University of South Florida

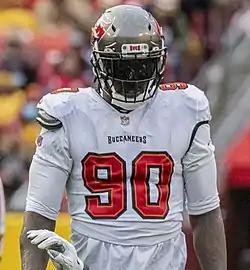
Jason Pierre-Paul

The USF Spirit Squads — consisting of the USF Sun Dolls dance team, USF Cheerleading Squad, Rocky the Bull, and the Herd of Thunder marching band — play an integral role in USF Athletics. In addition to supporting USF varsity athletic teams during sporting events, the spirit squads themselves compete at the national level. Both the all-girl and co-ed teams regularly rank among the best in the country, with the co-ed team winning the UCA Division I-A national championship in 2021, 2022 and 2023 and the all-girl team winning the title in 2024.